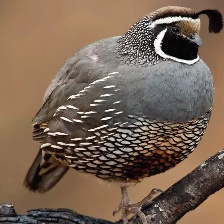
Species: CALIFORNIA QUAIL
Scientific name: CALLIPEPLA CALIFORNICA
ImageNet parent category: quail